Giorgio Napolitano

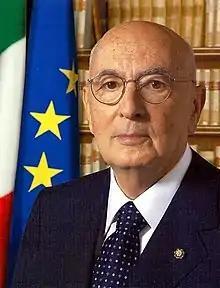
Official portrait, 2006

Giorgio Napolitano (29 June 1925 – 22 September 2023) was an Italian politician who served as President of Italy from 2006 to 2015. At the time the longest-serving president in Italian history and the first to win re-election, he played a dominant role in Italian politics, leading some critics to derisively refer to him as ("King Giorgio").